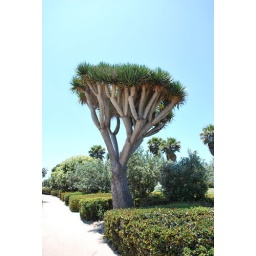
Just a cool tree near the water